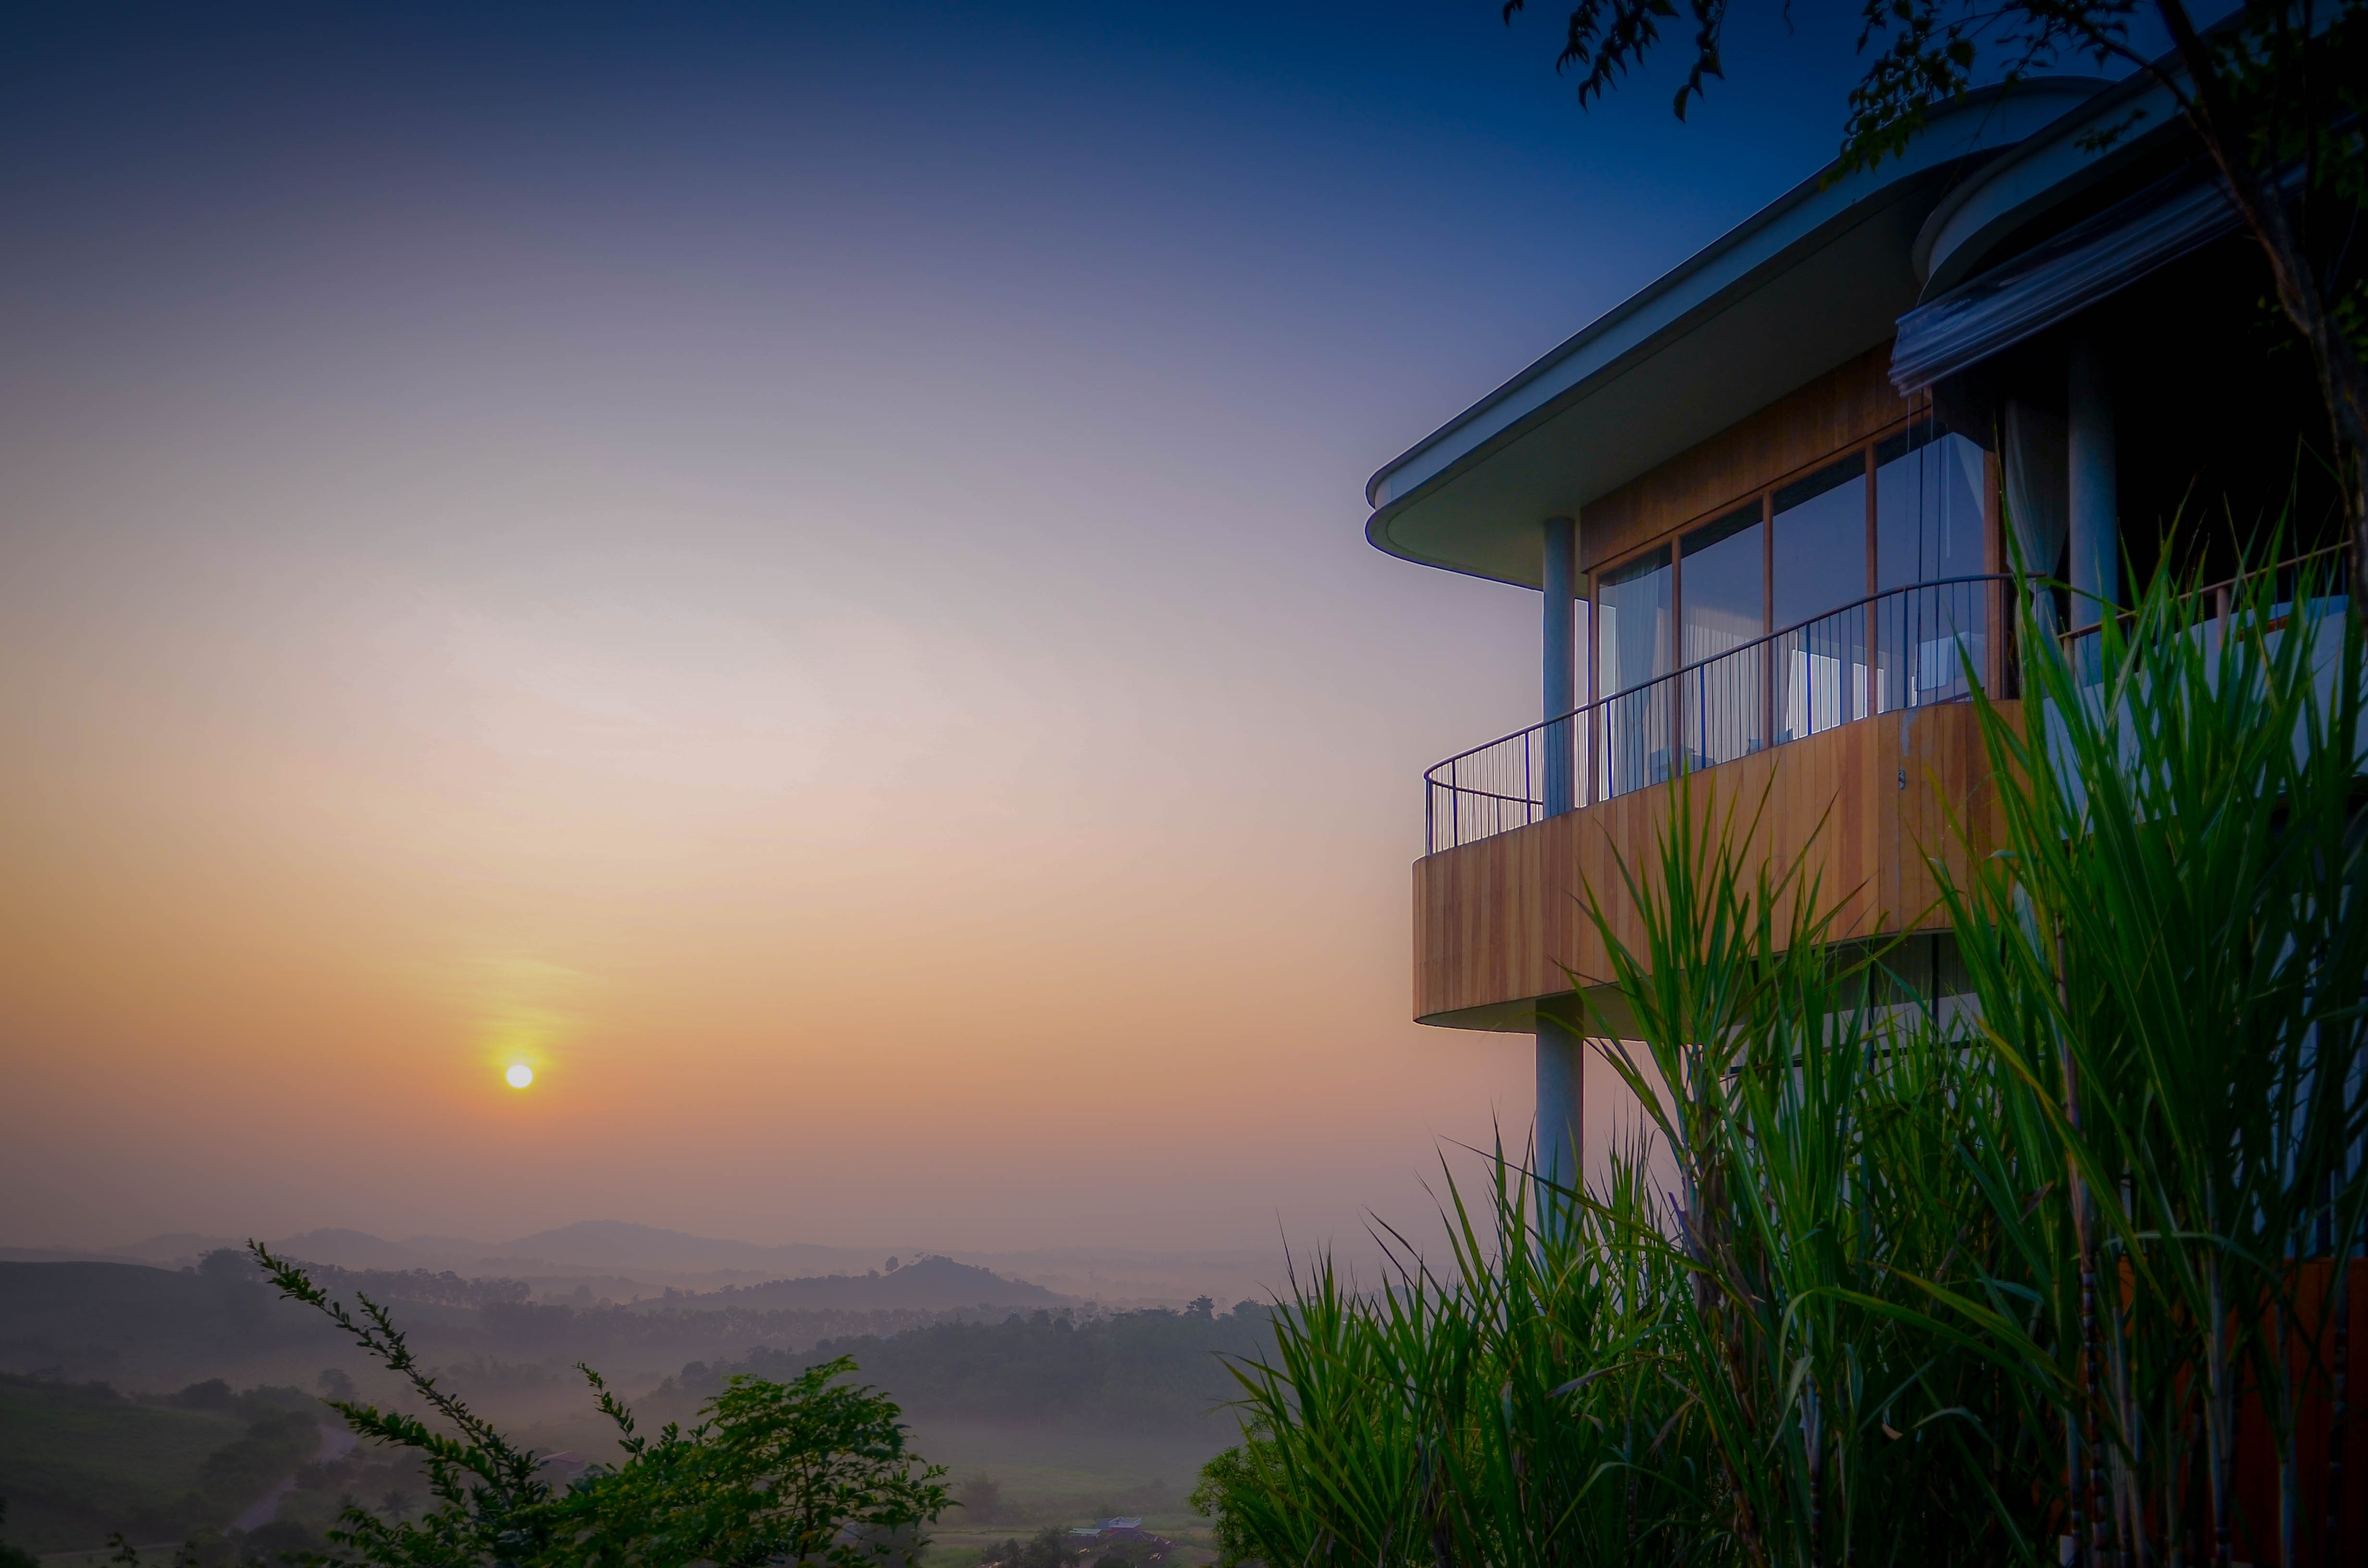
landscape, sea, outdoor, horizon, cold, winter, light, sky, sun, sunrise, sunset, house, sunlight, morning, dawn, dusk, evening, reflection, december, atmospheric phenomenon